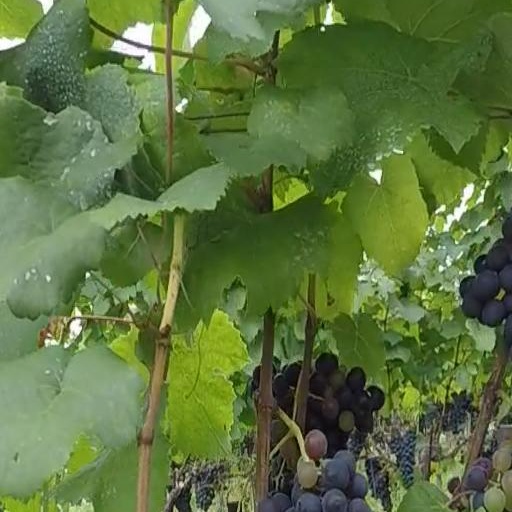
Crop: grape